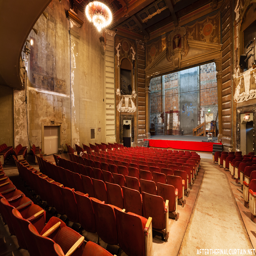
view of the auditorium from the main level .